Emmanuel Olisadebe

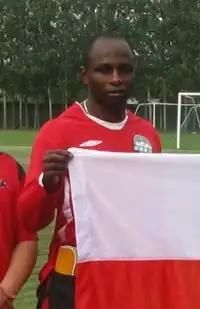
Olisadebe with Henan Construction in 2009

Emmanuel Olisadebe (born 22 December 1978) is a former professional footballer who played as a striker. Born in Nigeria, he played for the Poland national team. He scored 11 international goals in 25 caps between 2000 and 2004, and participated in the 2002 FIFA World Cup. In 2001, he won the Polish Footballer of the Year Award.